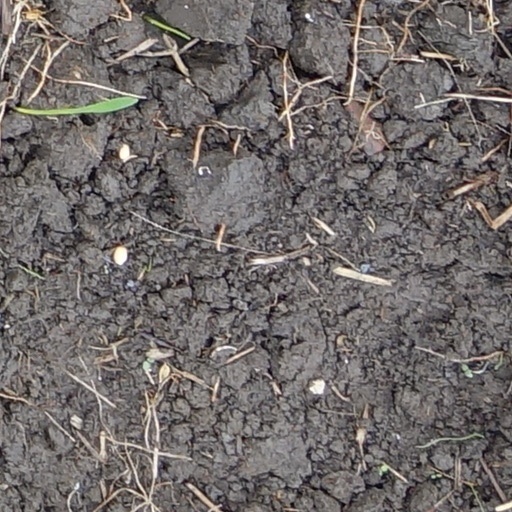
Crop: wheat